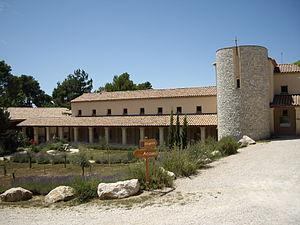
Cet article liste les abbayes cisterciennes actives ou ayant existé sur le territoire français actuel. Ces abbayes ont appartenu, à différentes époques, à des ordres ou des congrégations ou des groupements dits « cisterciens ».
L'abbaye Notre-Dame de Bon Secours de Blauvac est une abbaye en activité de moniales trappistines française fondée en 1834 sur la commune actuelle de Blauvac, dans le département de Vaucluse.
Il existe 82 abbayes et monastères actifs en France : 41 abbayes et monastères d'hommes, 35 de femmes et 6 mixtes, répartis dans toute la France métropolitaine.